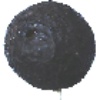
Label: Avocado ripe 1